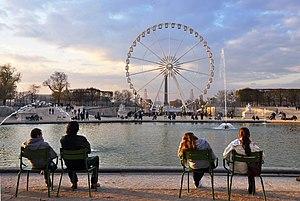
Grand bassin octogonal et rampes du Fer à Cheval du Jardin des Tuileries, 1er arrondissement de Paris. Sunda: Balong oktagonal di Taman Tuileries (Jardin des Tuileries) di Paris, Prancis.
Paris [pa.ʁi] est la ville la plus peuplée et la capitale de la France.
Les fontaines du Jardin des Tuileries font partie intégrale du Jardin des Tuileries, situé dans le 1ᵉʳ arrondissement de Paris, entre la Seine avec la quai des Tuileries au sud, la rue de Rivoli au nord, la place de la Concorde à l'ouest et le Palais du Louvre à l'est.